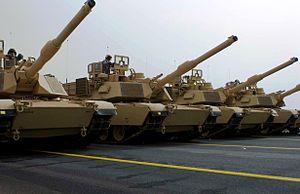
Le char M1 Abrams est char de combat américain de deuxième génération, numéroté M1.